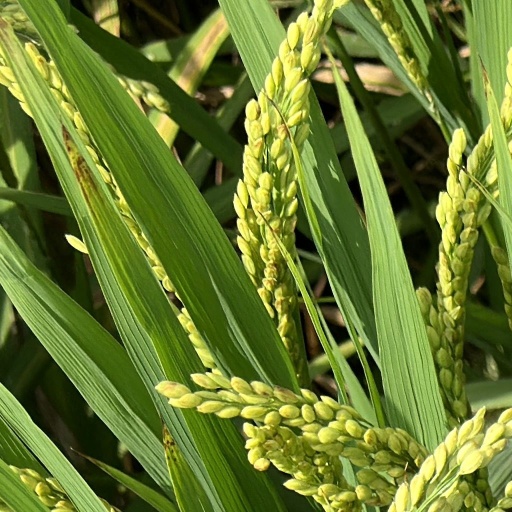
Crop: rice